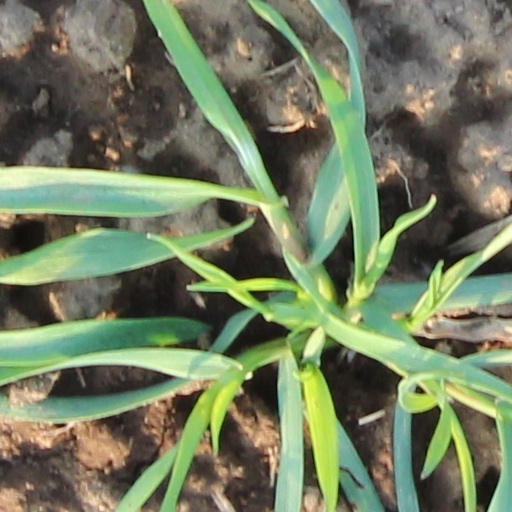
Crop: wheat